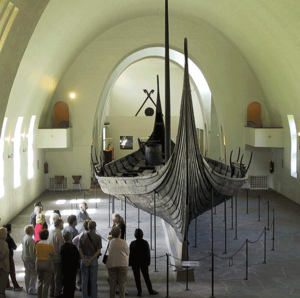
Le bateau d'Oseberg est un bateau viking découvert dans un large monticule funéraire près de la ferme Oseberg, dans la région de Tønsberg dans le Vestfold en Norvège. Il a été dégagé par l'archéologue suédois Gabriel Gustafson, et l'archéologue norvégien Haakon Shetelig en 1904-1905.
Oslo est la capitale d'État de la Norvège. La ville s'est appelée Christiania de 1624 à 1924, selon l'ancienne graphie latine héritée du danois, ou communément Kristiania en dano-norvégien. Le 1ᵉʳ janvier 1925, elle a officiellement repris le nom d'un modeste faubourg, site historique de la première ville, fondée au fond de l'Oslofjord par Harald III et promue capitale royale sous Håkon V.